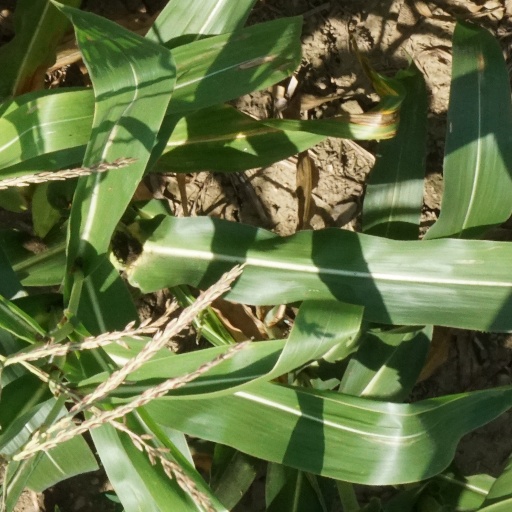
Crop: maize; corn